Stockholm Resilience Centre

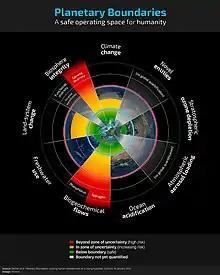
The nine planetary boundaries as of 2015

In 2009, Stockholm Resilience Centre's then director Johan Rockström led an international group of 28 leading academics, who proposed a new Earth system framework, the "planetary boundaries", for government and management agencies as a precondition for sustainable development. The framework posits that Earth system processes on the planet have boundaries or thresholds that should not be crossed. The extent to which these boundaries are not crossed marks what the group calls the "safe operating space for humanity". The group identified nine "planetary life support systems" essential for human survival and attempted to quantify just how far seven of these systems have been pushed already. They then estimated how much further we could go before our survival is threatened; beyond these boundaries, there is a risk of "irreversible and abrupt environmental change" which could make Earth less habitable. Boundaries can help identify where there is room and define a "safe space for human development", which is an improvement on approaches that aim to minimize human impacts on the planet.